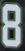
Number: 8